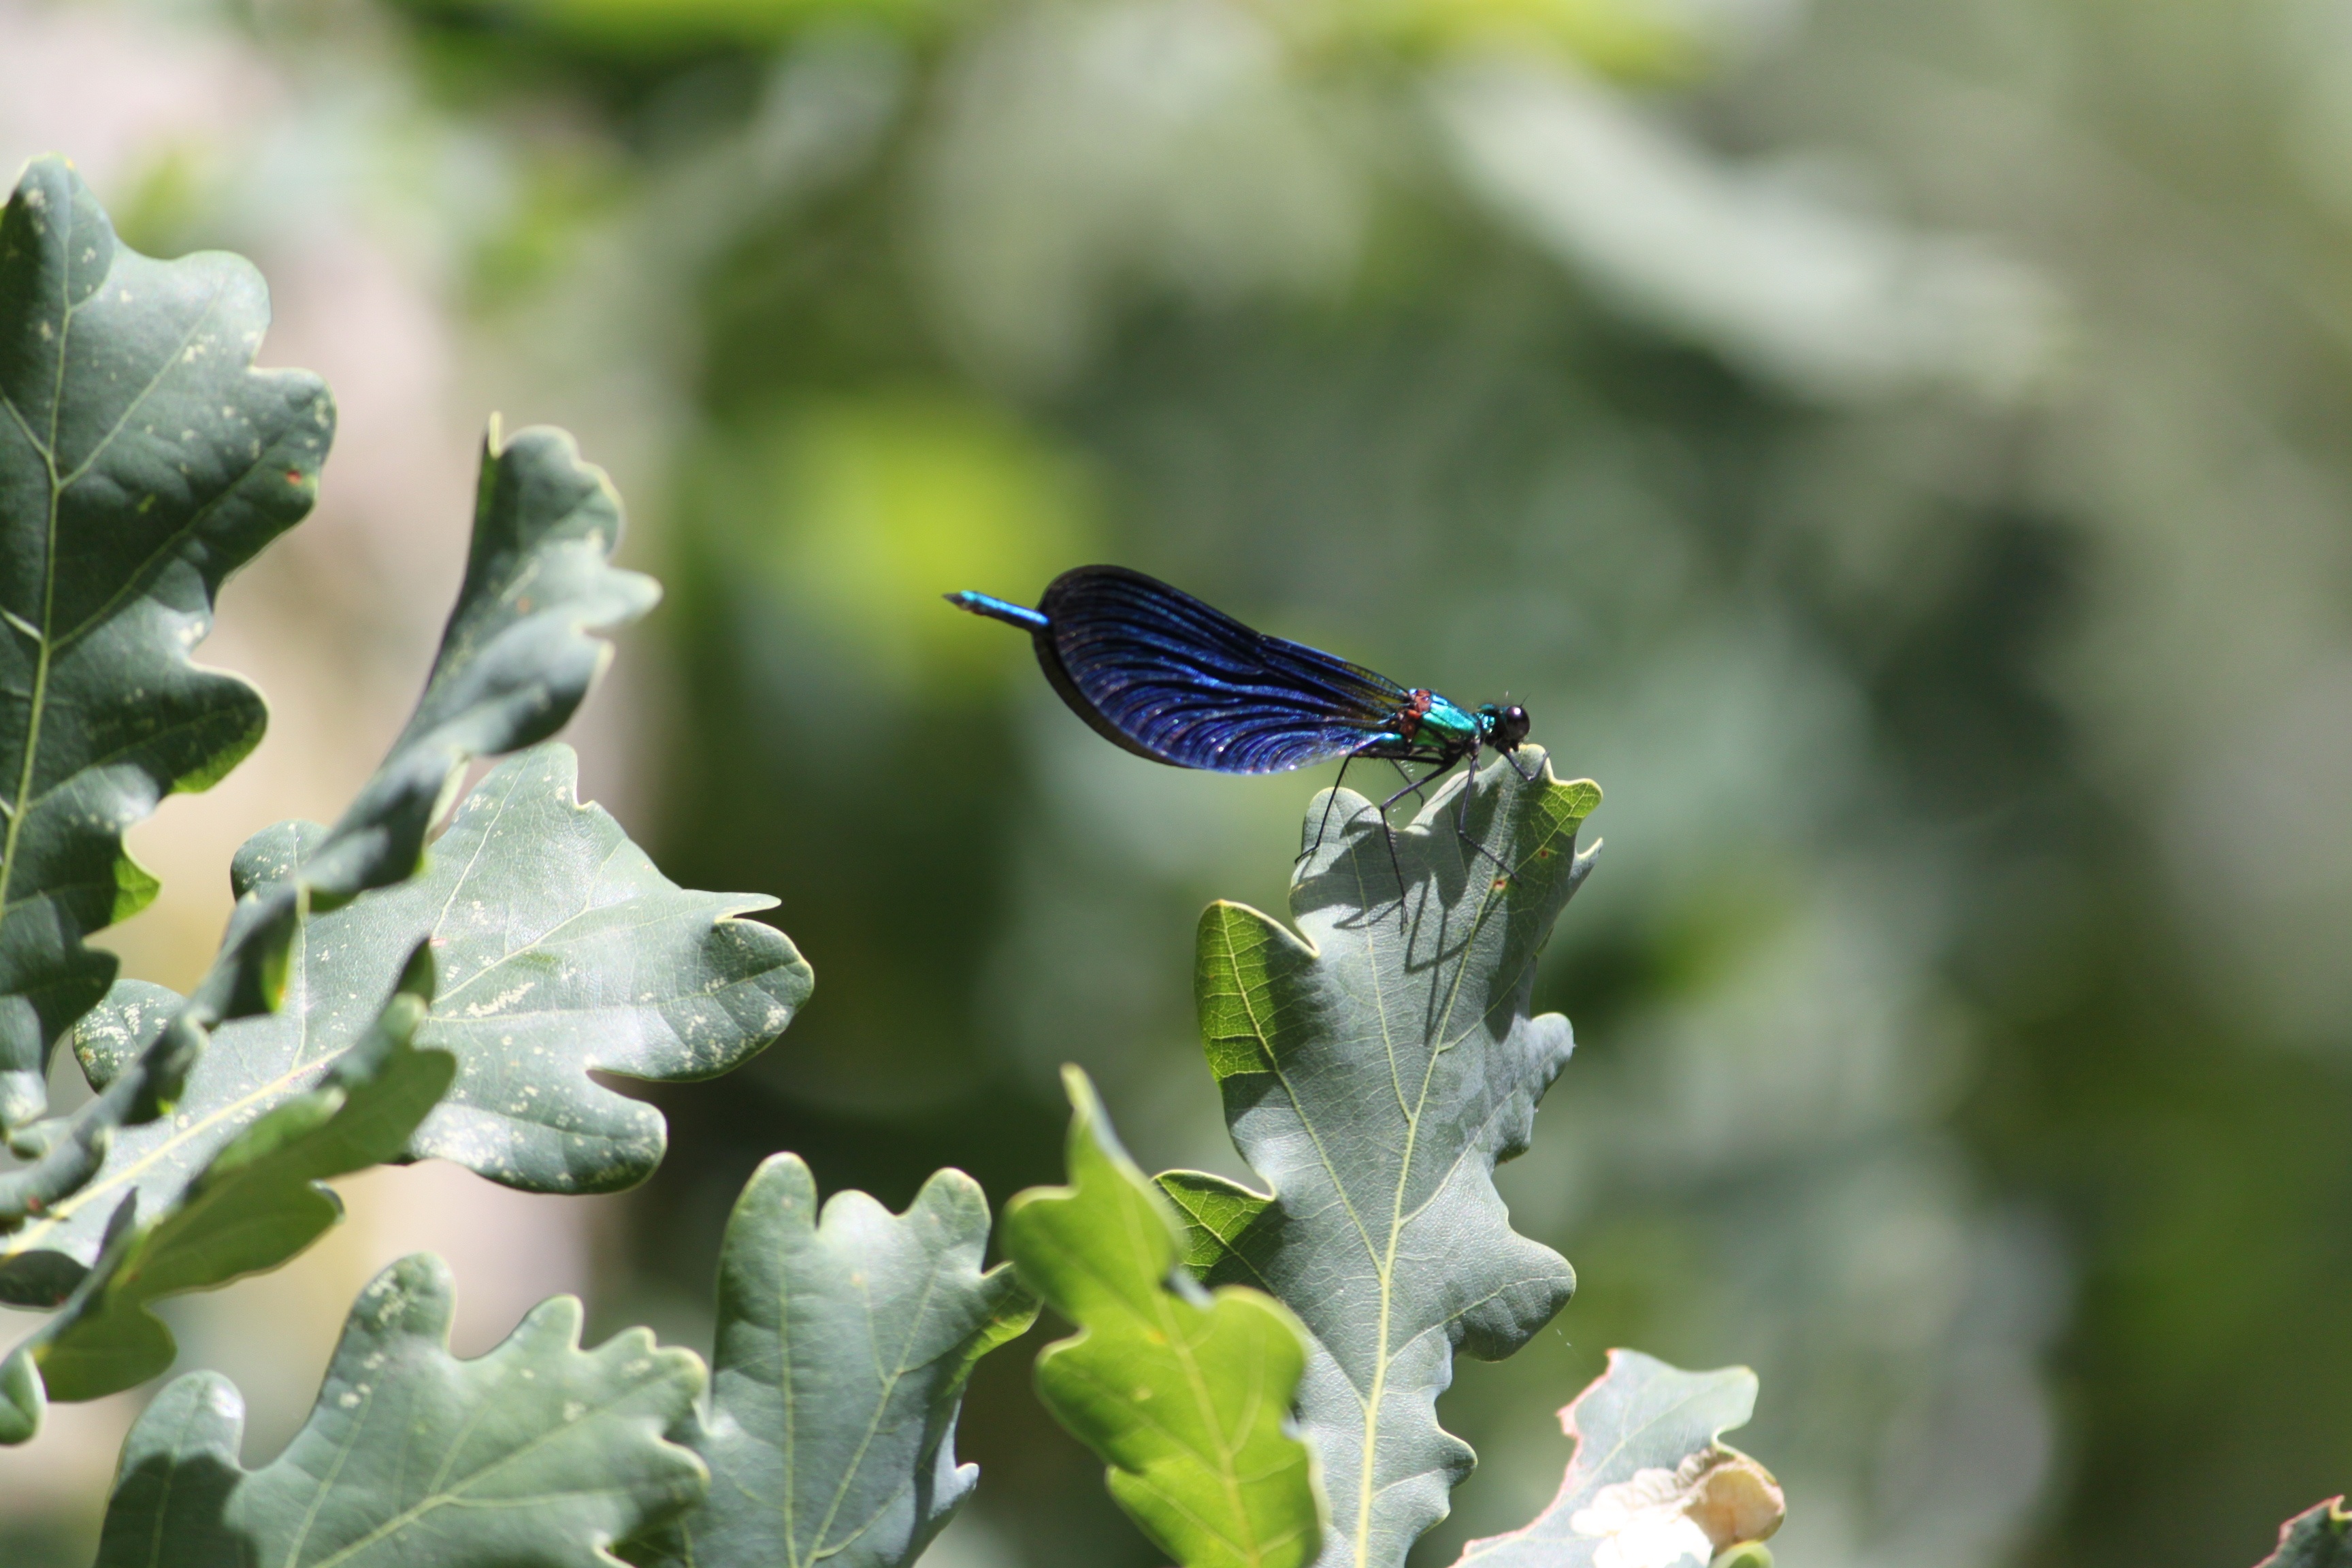
nature, leaf, flower, wildlife, green, insect, botany, butterfly, flora, fauna, invertebrate, close up, dragonfly, macro photography